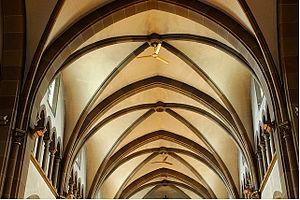
eglise
La stratification thermique est la répartition verticale de la température dans les fluides. La plupart des fluides ont une masse volumique qui diminue avec la température et, en présence de la gravité, le fluide chaud se retrouve au-dessus du fluide plus froid. Dans une enceinte fermée, si la paroi haute est chaude et la paroi basse froide, une stratification thermique du fluide peut apparaître.